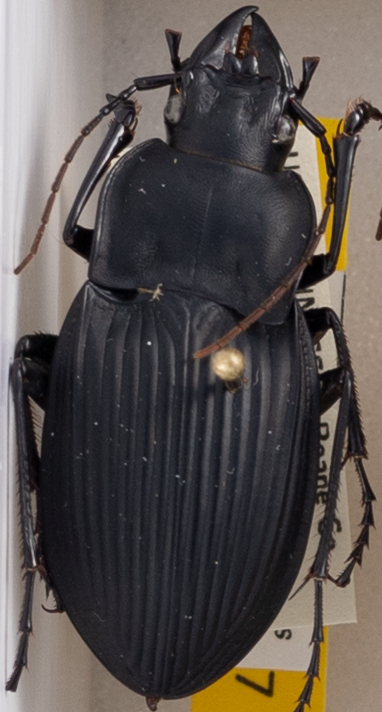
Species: Dicaelus dilatatus
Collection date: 2019-08-07
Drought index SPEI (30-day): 1.362
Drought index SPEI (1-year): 2.09
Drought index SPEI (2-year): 2.09